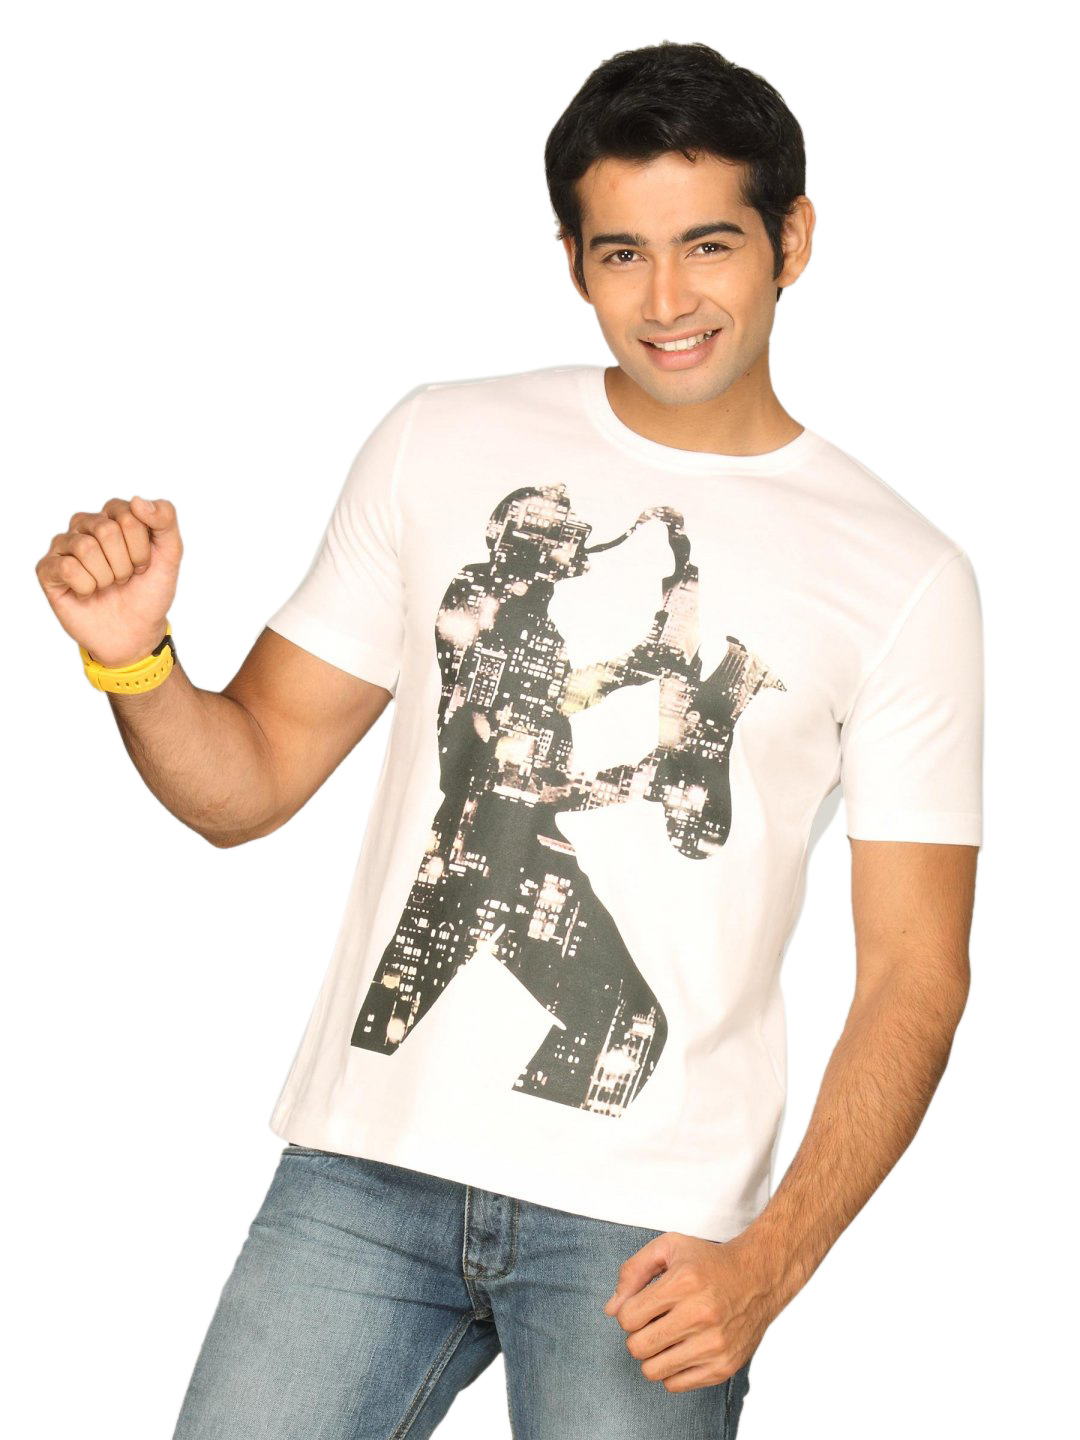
UCB Men's Saxophone White T-shirt
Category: Apparel / Topwear / Tshirts
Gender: Men
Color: White
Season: Summer 2011
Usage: Casual